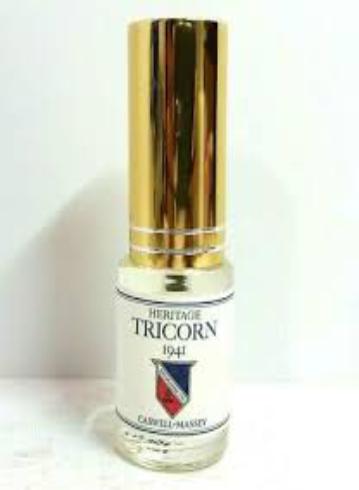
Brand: Caswell Massey
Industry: Necessities